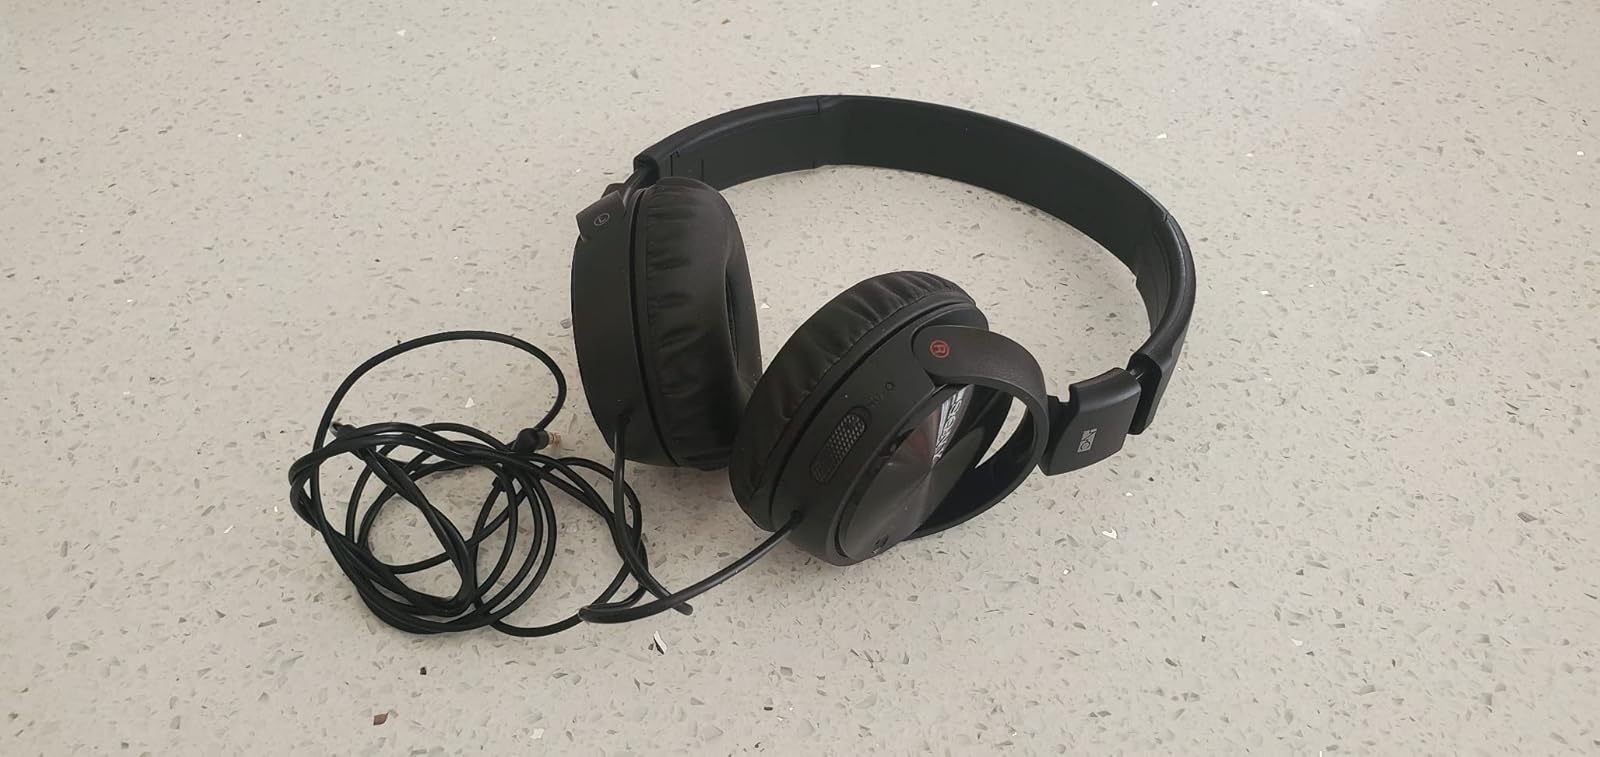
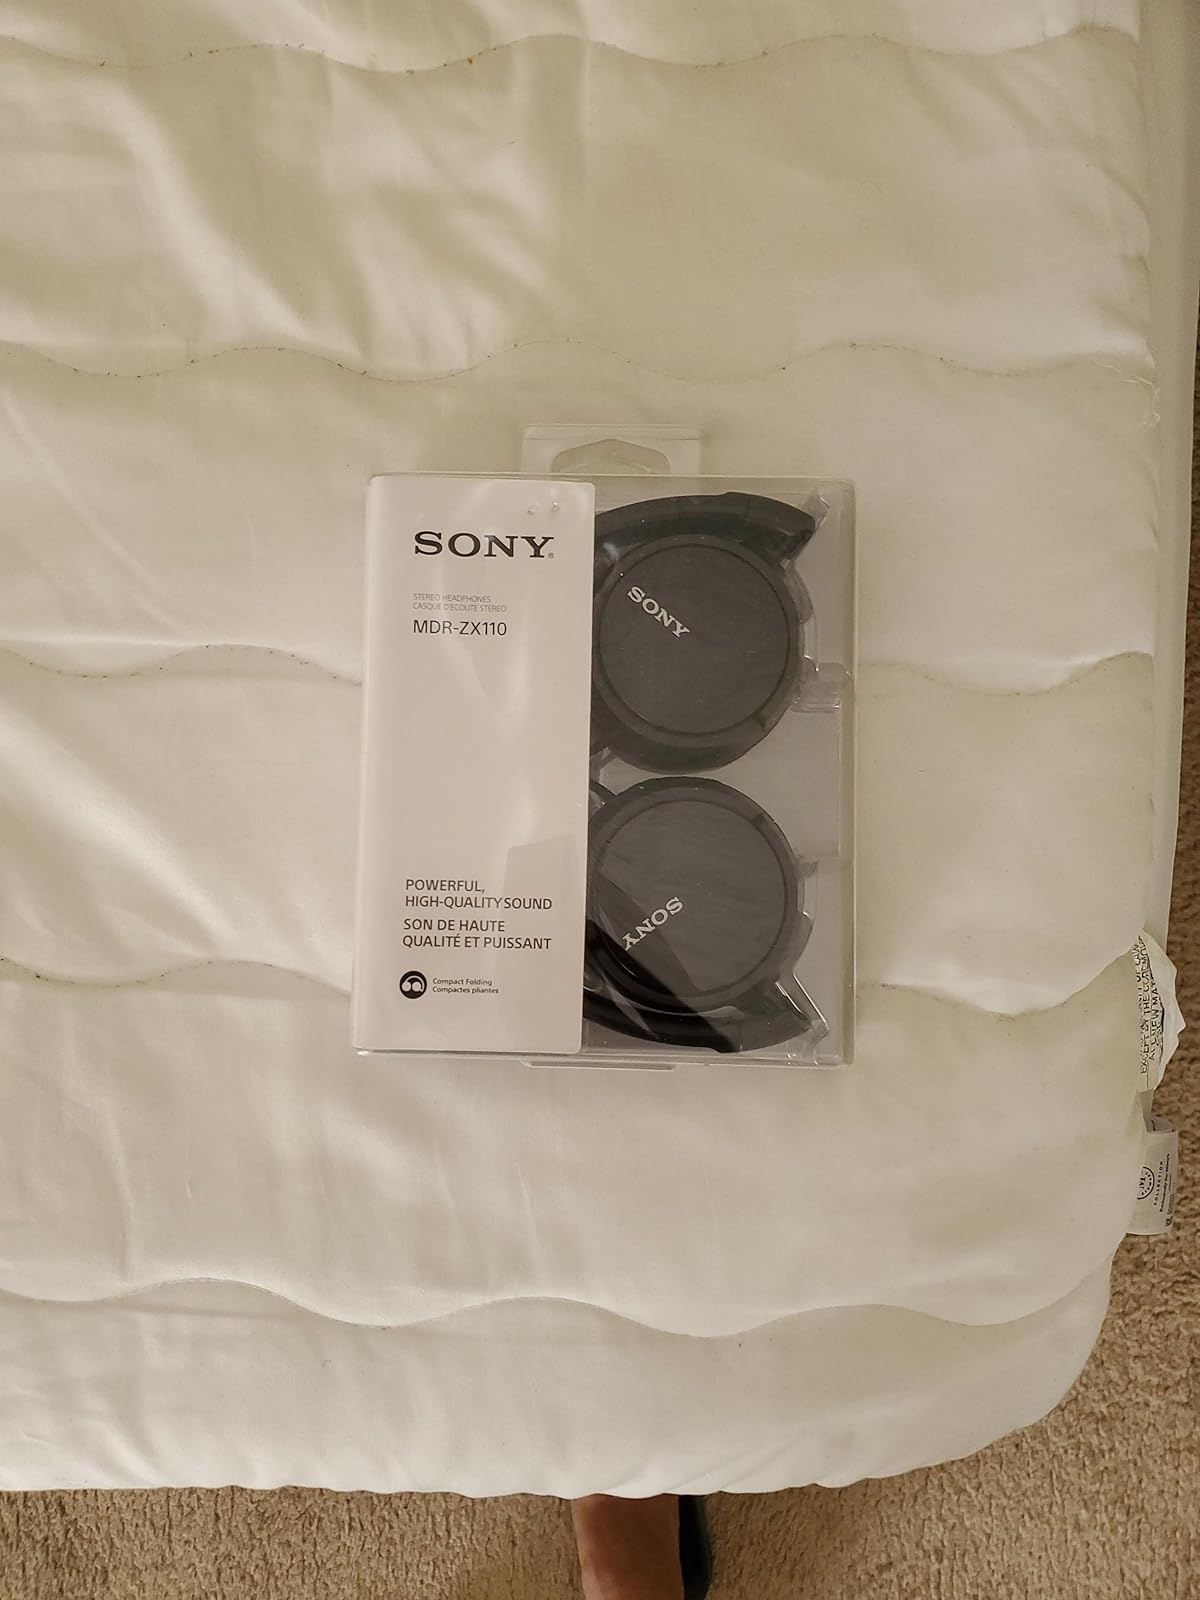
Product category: headphones
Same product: yes